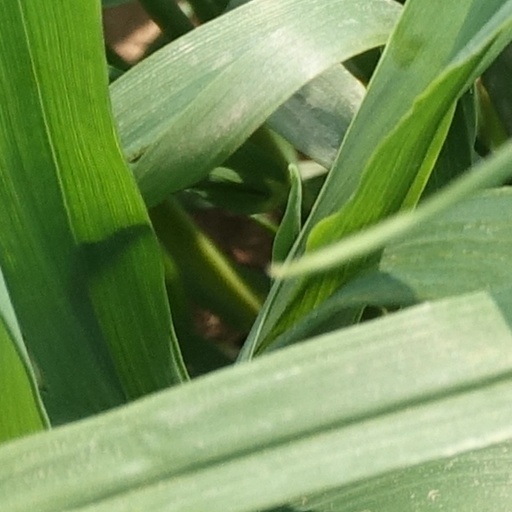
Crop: wheat